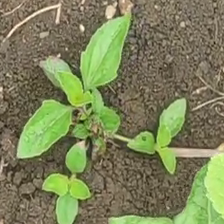
Weed species: Lamber_Quarter_plant(Chenopodium )